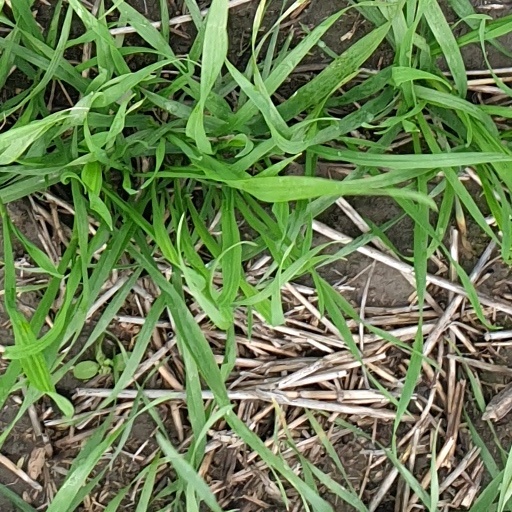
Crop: wheat